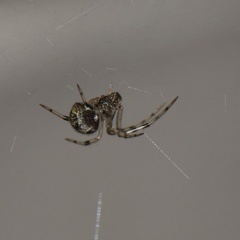
Species: Parasteatoda_tepidariorum